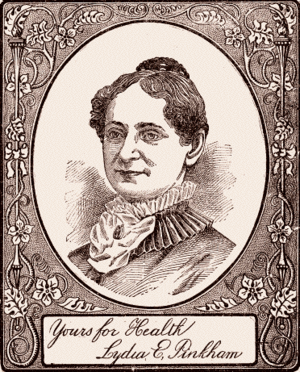
Lydia Estes Pinkham, née le 9 février 1819 à Lynn dans le Massachusetts, et morte le 17 mai 1883 dans la même ville, est une herboriste américaine.